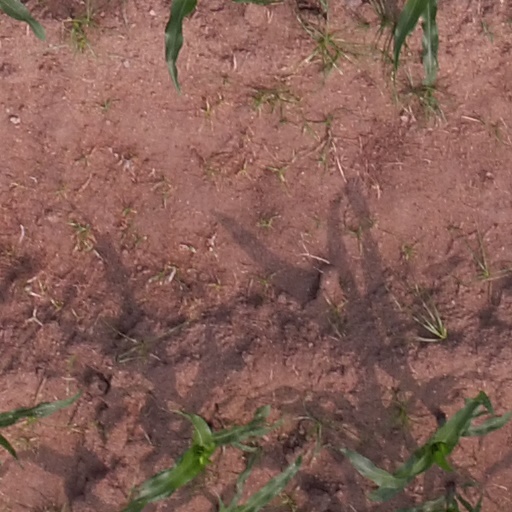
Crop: maize; corn